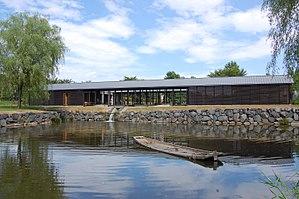
Hiroshi Naitō, né en 1950 à Yokohama, est un architecte japonais.